Vasily Alexandrovich Dolgorukov

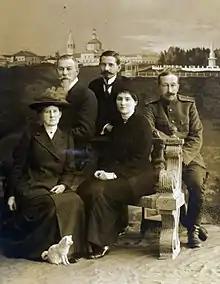
Prince Vasily Dolgorukov (right) with Countess Anastasia Hendrikova, Pierre Gilliard, Count Ilya Tatishchev & Catherine Schneider

In 1907 Dolgorukov became an adjutant, in 1910 a General, and in 1914 a commander of the Imperial Guard cavalry regiment, the Life-Guard Horse Artillery unit. During World War I, he was appointed "Marshal of the Imperial Court". In this position, he assisted his stepfather, Count Pavel Benckendorff (1853-1921), in giving military advice to the Tsar. Deeply devoted to the Tsar, on August 14, 1917, he voluntarily accompanied the Imperial family to imprisonment in Tobolsk. He was separated from them when they were transferred to Ekaterinburg.